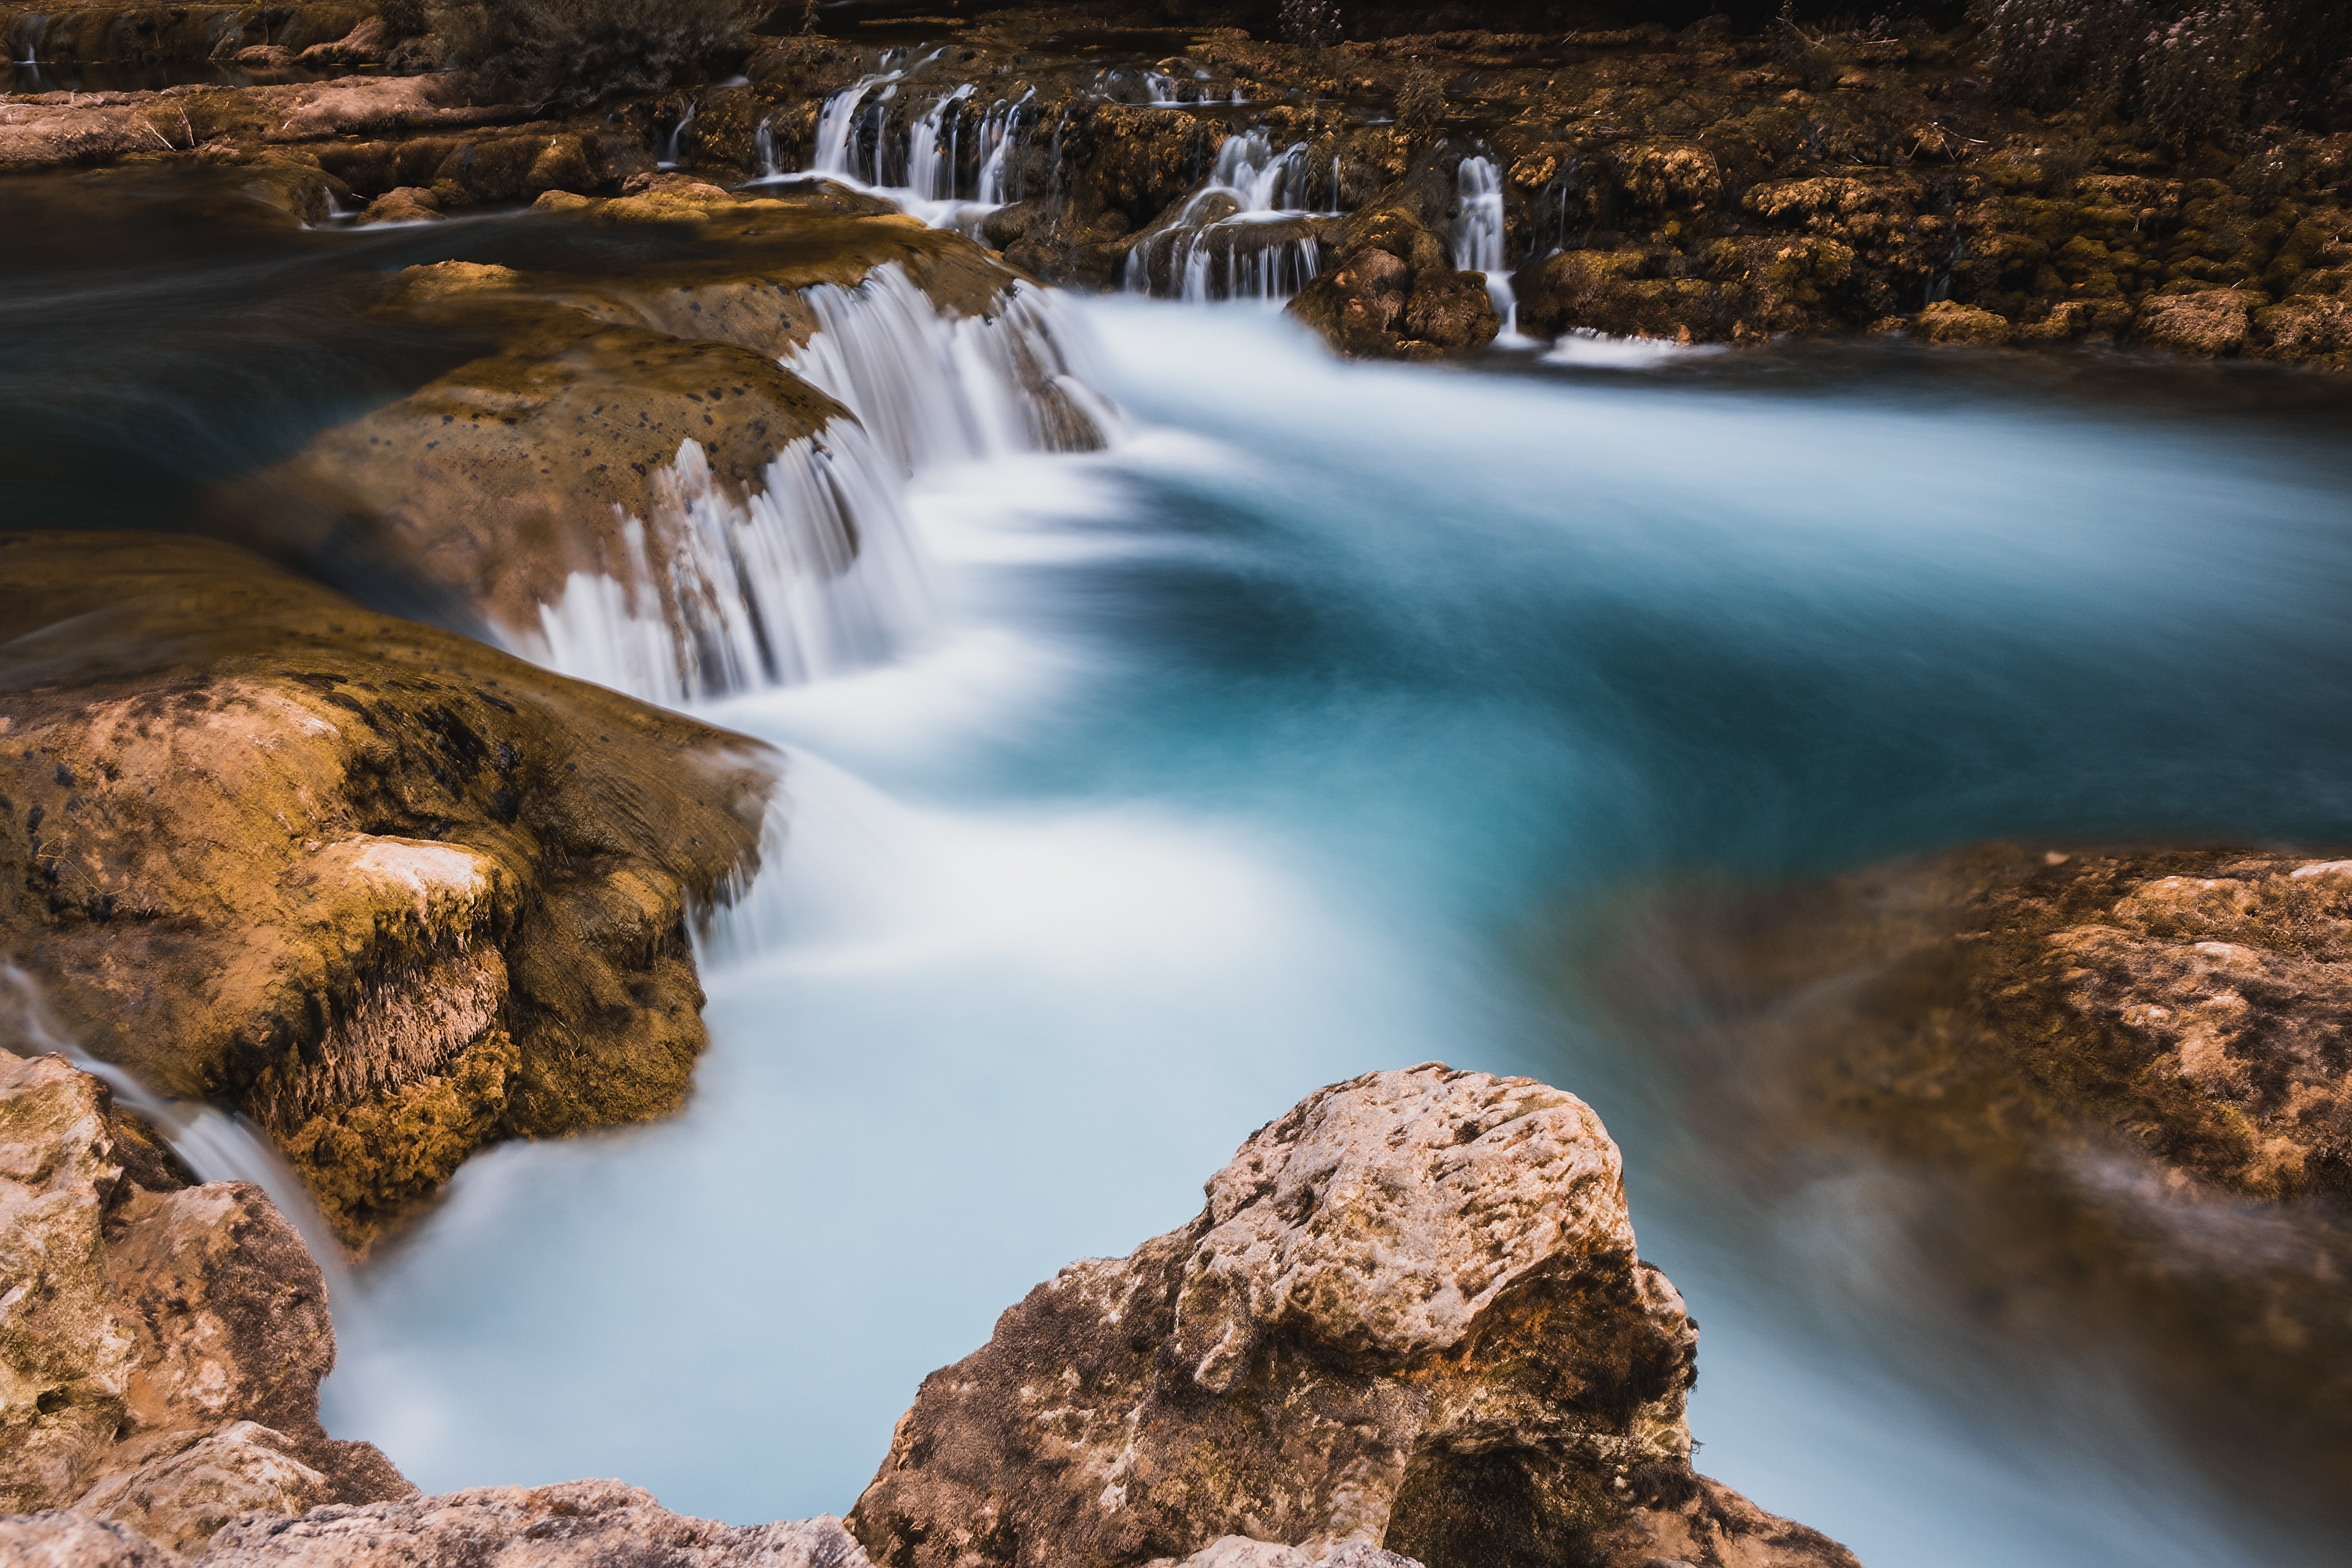
water, waterfall, nature, body of water, watercourse, rock, water feature, stream, water resources, river, reflection, landscape, sky, rapid, formation, tree